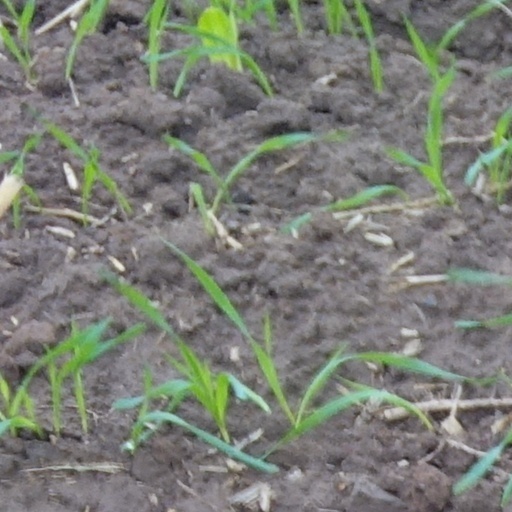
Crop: wheat